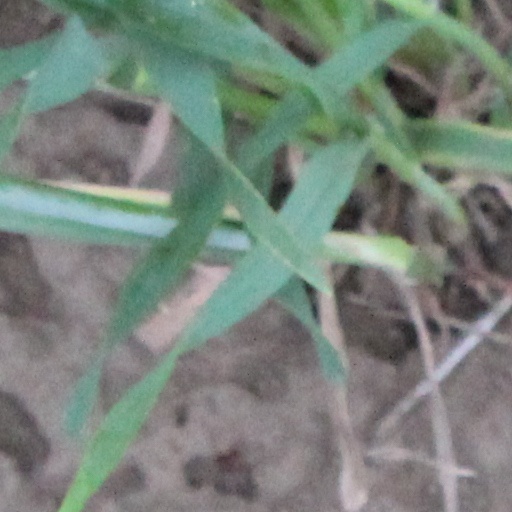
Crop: wheat